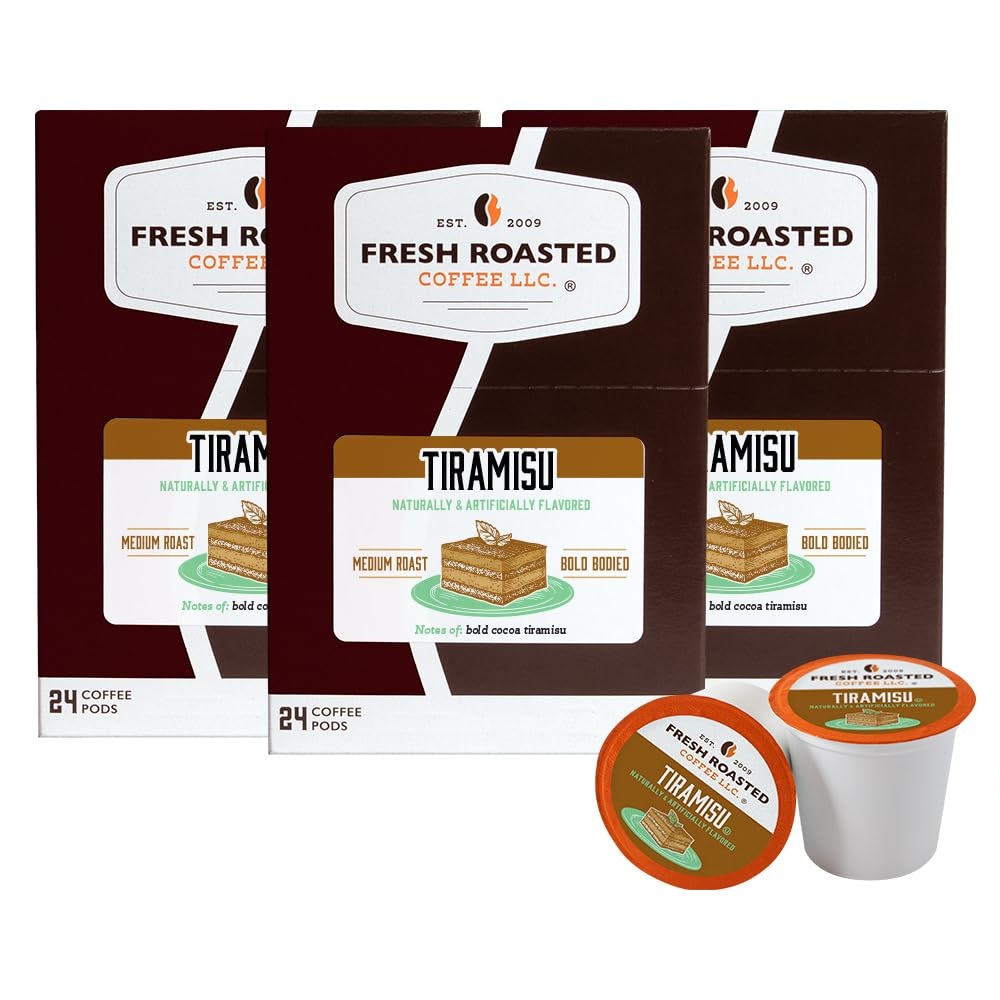
Item Name: Fresh Roasted Coffee, Tiramisu, Flavored Coffee Pods, 72 Count
Bullet Point 1: If desserts are your thing but calories are, perhaps, not might we recommend our Tiramisu Flavored Coffee? This deliciously rich treat will satisfy even the sweetest tooth. Natural & artificial flavors.
Bullet Point 2: Our Roastmaster meticulously crafts each coffee in our new Flavored Coffee collection to provide the tastiest blends you can imagine. We blend Fresh Roasted Coffee and just the right amount of flavoring to make a new and delicious coffee experience.
Bullet Point 3: COFFEE FOR EVERYBODY whether you’re a casual coffee drinker or a third wave connoisseur. Fresh Roasted Coffee is family-owned, sustainably sourced and proudly roasted, blended, and packaged in the United States of America. We offer more than 80 varieties of whole bean and ground coffee, coffee pods, and unroasted coffee.
Product Description: Tiramisu (from the Italian tirami su, "cheer me up") is a delicious dessert treat made from ladyfingers soaked in espresso, marscapone, cocoa powder, and a dash of amaretto or coffee liqueur. This Tiramisu* Flavored Coffee has all that going on and to make it even better, it's got no calories. If that doesn't cheer you up, we're not sure what will! We've taken FRC to the next level of flavor - it's Fresh Roasted Flavored Coffee Pods! Each pod is packed with Fresh Roasted Coffee and our own Tiramisu flavor - no sugar, no artifical sweeteners. And just like our traditional coffee pods, each one is nitrogen-flushed to maximize freshness. Flavored using natural & artificial flavors. These single-serve coffee pods are compatible with most popular K-Cup brewing systems including 2.0 and K-Supreme. "Keurig", "K-Cup", and "K-Supreme" are registered trademarks of Keurig Dr Pepper Inc. Fresh Roasted Coffee LLC is neither an affiliate nor licensee of Keurig Dr Pepper Inc. *Does not contain alcohol.
Value: 72.0
Unit: Count

Price: 39.99